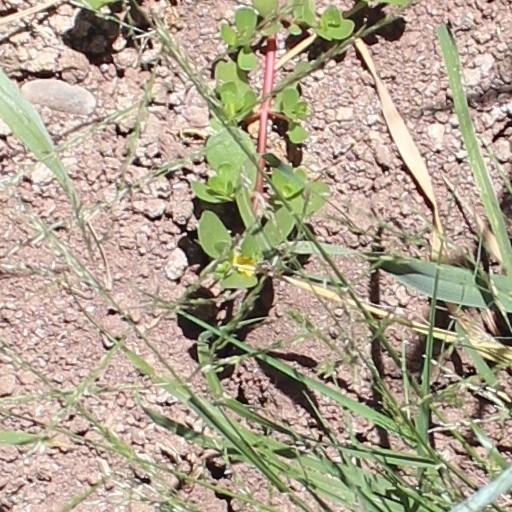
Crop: wheat